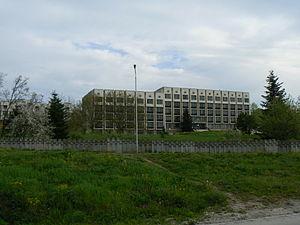
L'université militaire nationale Vasil Levski est un établissement d’enseignement supérieur en Veliko Tarnovo, Bulgarie. Elle a été créée en 1878 comme l'école militaire fondée à Plovdiv. Aujourd'hui, l'université a trois facultés dans les villes de Veliko Tarnovo, Shumen et Dolna mitropolia.